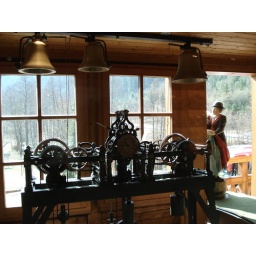
Giant cuckoo clock in black forest, summer 2009